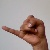
The image shows a hand gesture representing the letter 'J' in Indian Sign Language.